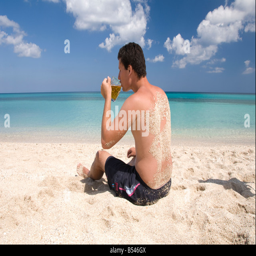
a man drinking beer on the beach